Islamic Courts Union

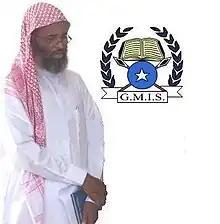

During 2006, at the suggestion of the Central Intelligence Agency (CIA), anti-ICU warlords united under the banner of the Alliance for the Restoration of Peace and Counter-Terrorism (ARPCT). The decision to support these warlords generated dissent within the CIA, the US State Department, and European states. Many officials expressed apprehensions that this backing could lead to a major anti-American backlash in Somalia and greatly empower Islamist factions. As fighting for the city was ongoing in March 2006, the courts succeeded in seizing critical roads and infrastructure from the ARPCT. Prominent locals had urged the ICU and the warlord alliance to agree to a ceasefire to prevent bloodshed in Mogadishu. The ICU pledged to abide by a ceasefire, but mediators between the two organizations reported that the warlord alliance had delayed and refused to commit themselves. The Americans approved greater funding for the Somali warlords and further encourage them to counter the ICU, a decision made by top officials in Washington which was later reaffirmed by the U.S. National security council during meeting about Somalia in March 2006. At the time of the meeting there was fierce fighting in between the warlords and the Islamic Courts around Mogadishu, and the decision was taken to make counter-terrorism the top policy priority for Somalia.